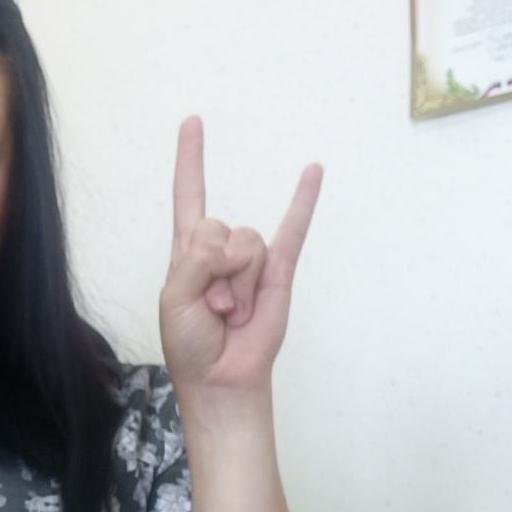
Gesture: rock